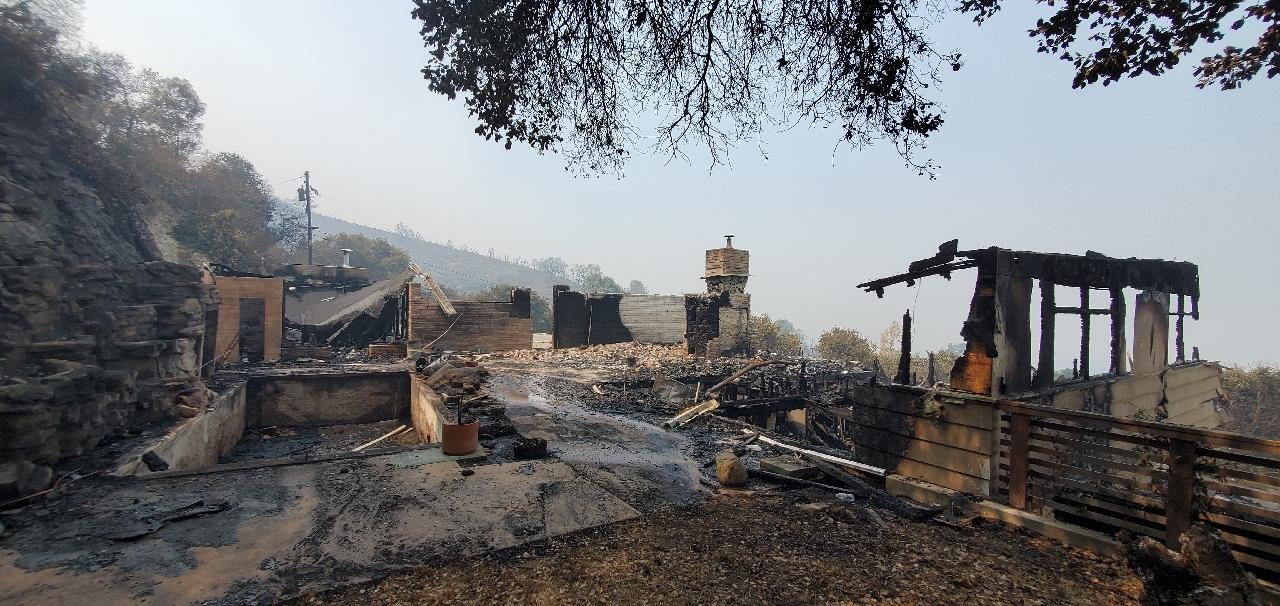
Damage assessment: destroyed